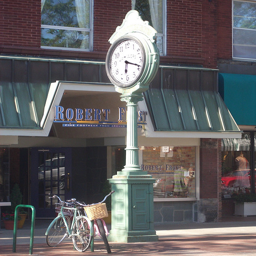
A large clock sitting on the side of a sidewalk.
Large clock on post outside business in city.
Two bicycles next to a clock on a sidewalk in front of a store.
two bikes parked near a clock pole on a side walk
THIS IS A GREEN CLOCK POLE ON A SIDEWALK